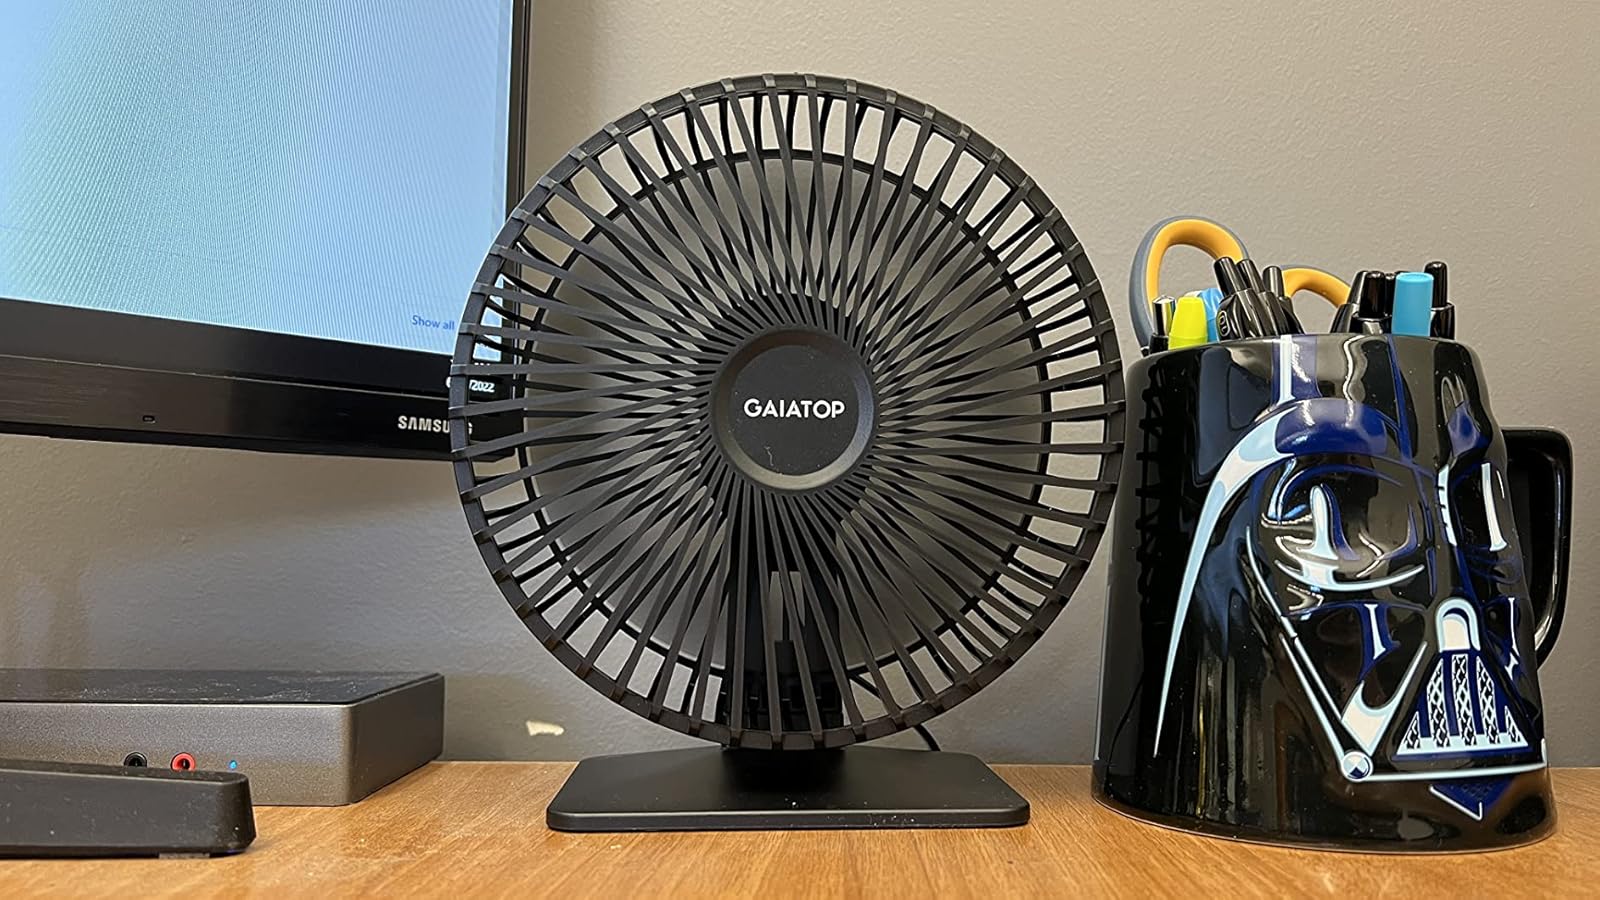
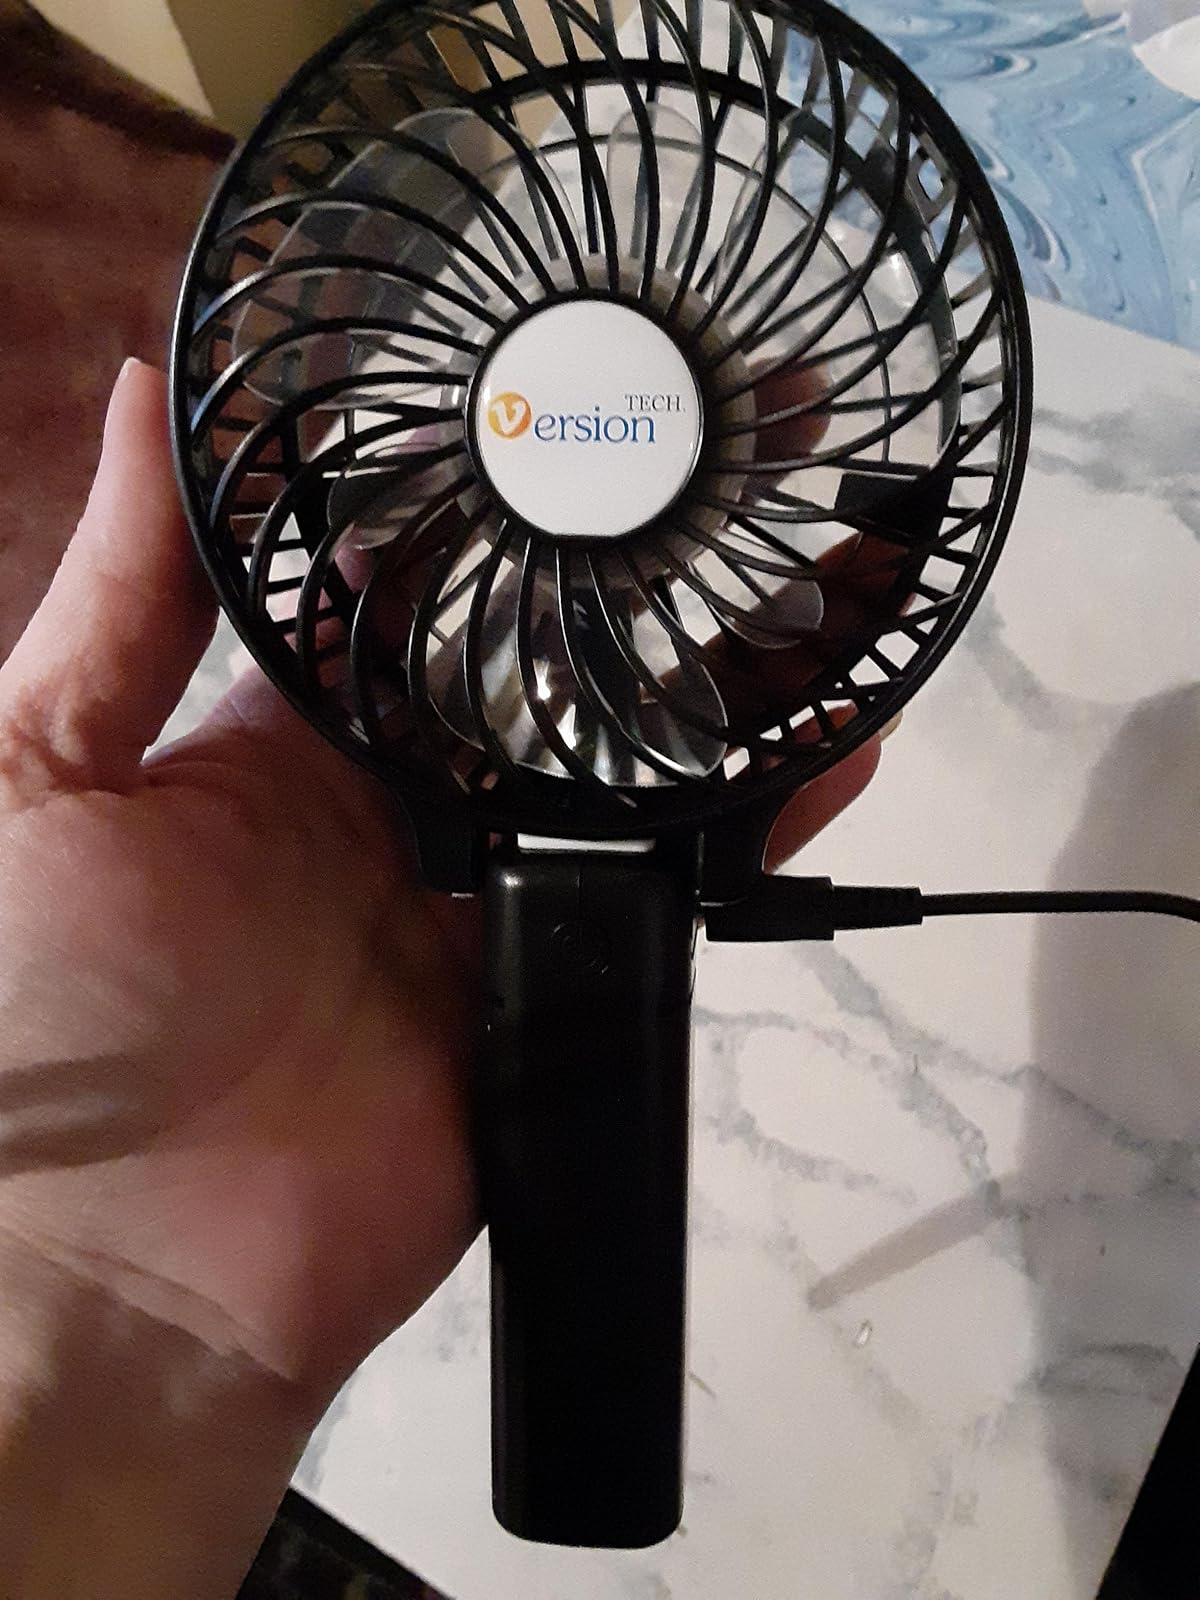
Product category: fan
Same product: no